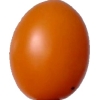
Label: tomato_cherry_orange